Antonio Sánchez (drummer)

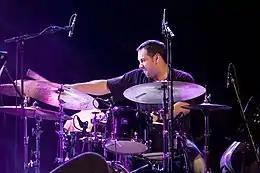
Sánchez performing at the 2007 North Sea Jazz Festival.

While Sánchez was still at the Conservatory in 1997, his teacher, Danilo Pérez, recommended him to Paquito D'Rivera for the drum chair in Dizzy Gillespie's United Nations Orchestra, which led to him touring with the orchestra. Later in 1997, Perez invited Sánchez to be a part of his acoustic trio which resulted in extensive touring, and the recording of the Grammy Award-nominated album "Motherland". The tour resulted in him being heard by guitarist Pat Metheny who invited Sánchez to join the Pat Metheny Group as its drummer after a series of auditions.